Loughton Camp

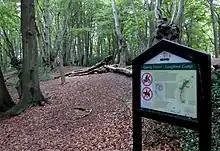
Northwestern bank of the camp with information board

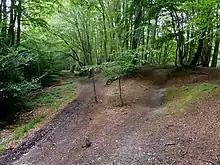
Western bank of the fort

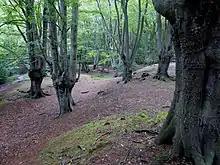
Western bank, with pollarded trees

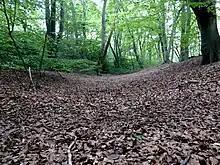
Northeastern ditch

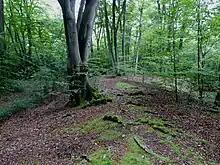
Eastern bank

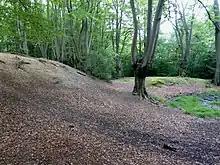
Northwestern ditch and bank

Loughton Camp is an Iron Age (~500 BC) Hill fort in Epping Forest, one mile (1.6 km) northwest of the town of Loughton. It lies "about two miles south-west" of Ambresbury Banks. and south-west of the town of Epping, Essex.